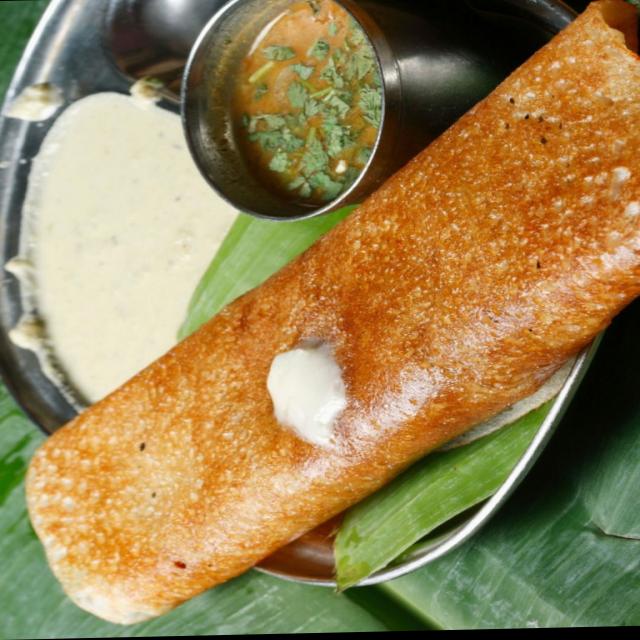
Dish: masala_dosa